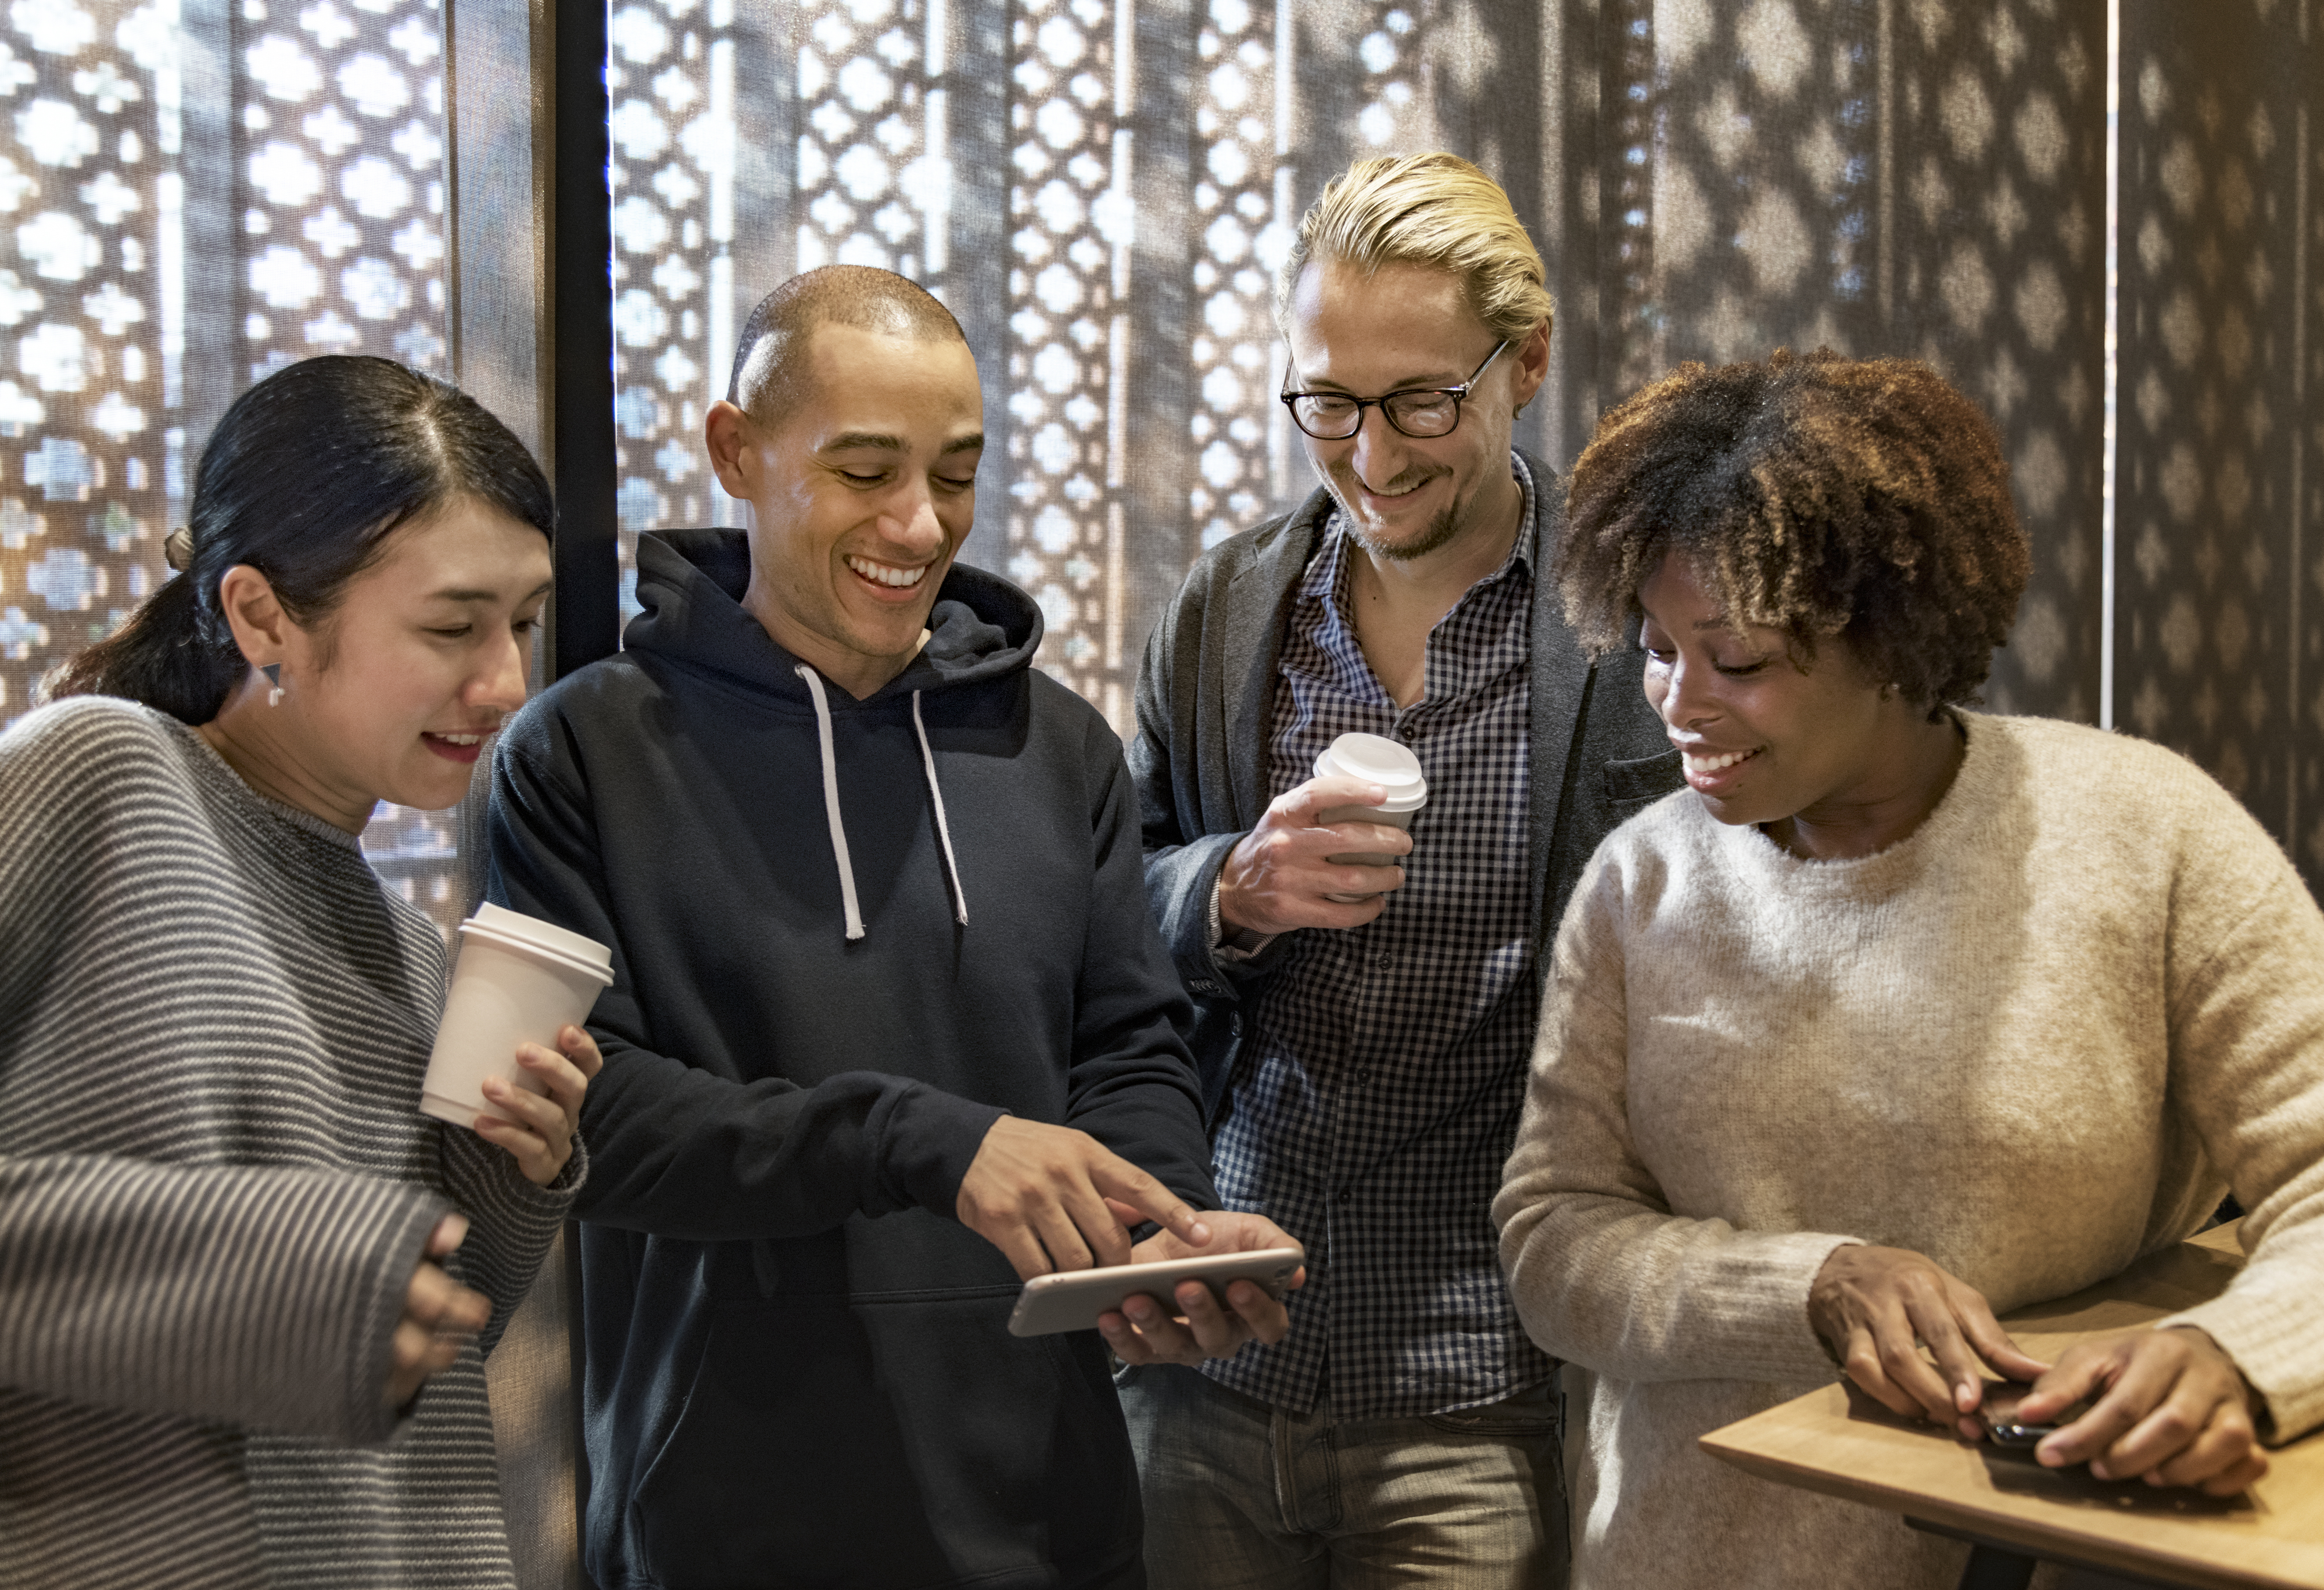
african american, african descent, american, asian, black, casual, caucasian, cellphone, cheerful, communication, community, connecting, connection, data, device, digital, drink, electronic, ethnicity, european, friends, gadget, global, happiness, information, innovation, internet, man, media, mobile, network, networking, online, phone, sharing, smartphone, smiling, social, technology, telephone, together, togetherness, westerner, wireless, woman, event, conversation